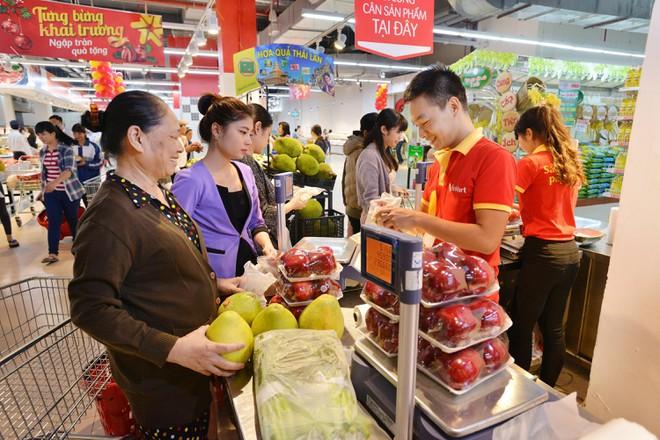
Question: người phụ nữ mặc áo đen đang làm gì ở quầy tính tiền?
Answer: đang tính tiền